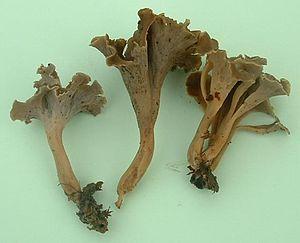
Pseudocraterellus est un genre de champignons de la famille des Cantharellaceae, proche du genre Craterellus par la forme cornucopiée, qui comporte une dizaine d'espèces.
La famille des Cantharellacées est une famille de champignons de l'ordre des Cantharellales, constituée des cinq genres, et un sous-genre, dont deux fort connus : les Chanterelles du genre Cantharellus et les Craterelles.
Pseudocraterellus undulatus, la Chanterelle sinueuse, est une espèce de champignons basidiomycètes de la famille des Cantharellaceae et du genre Pseudocraterellus.